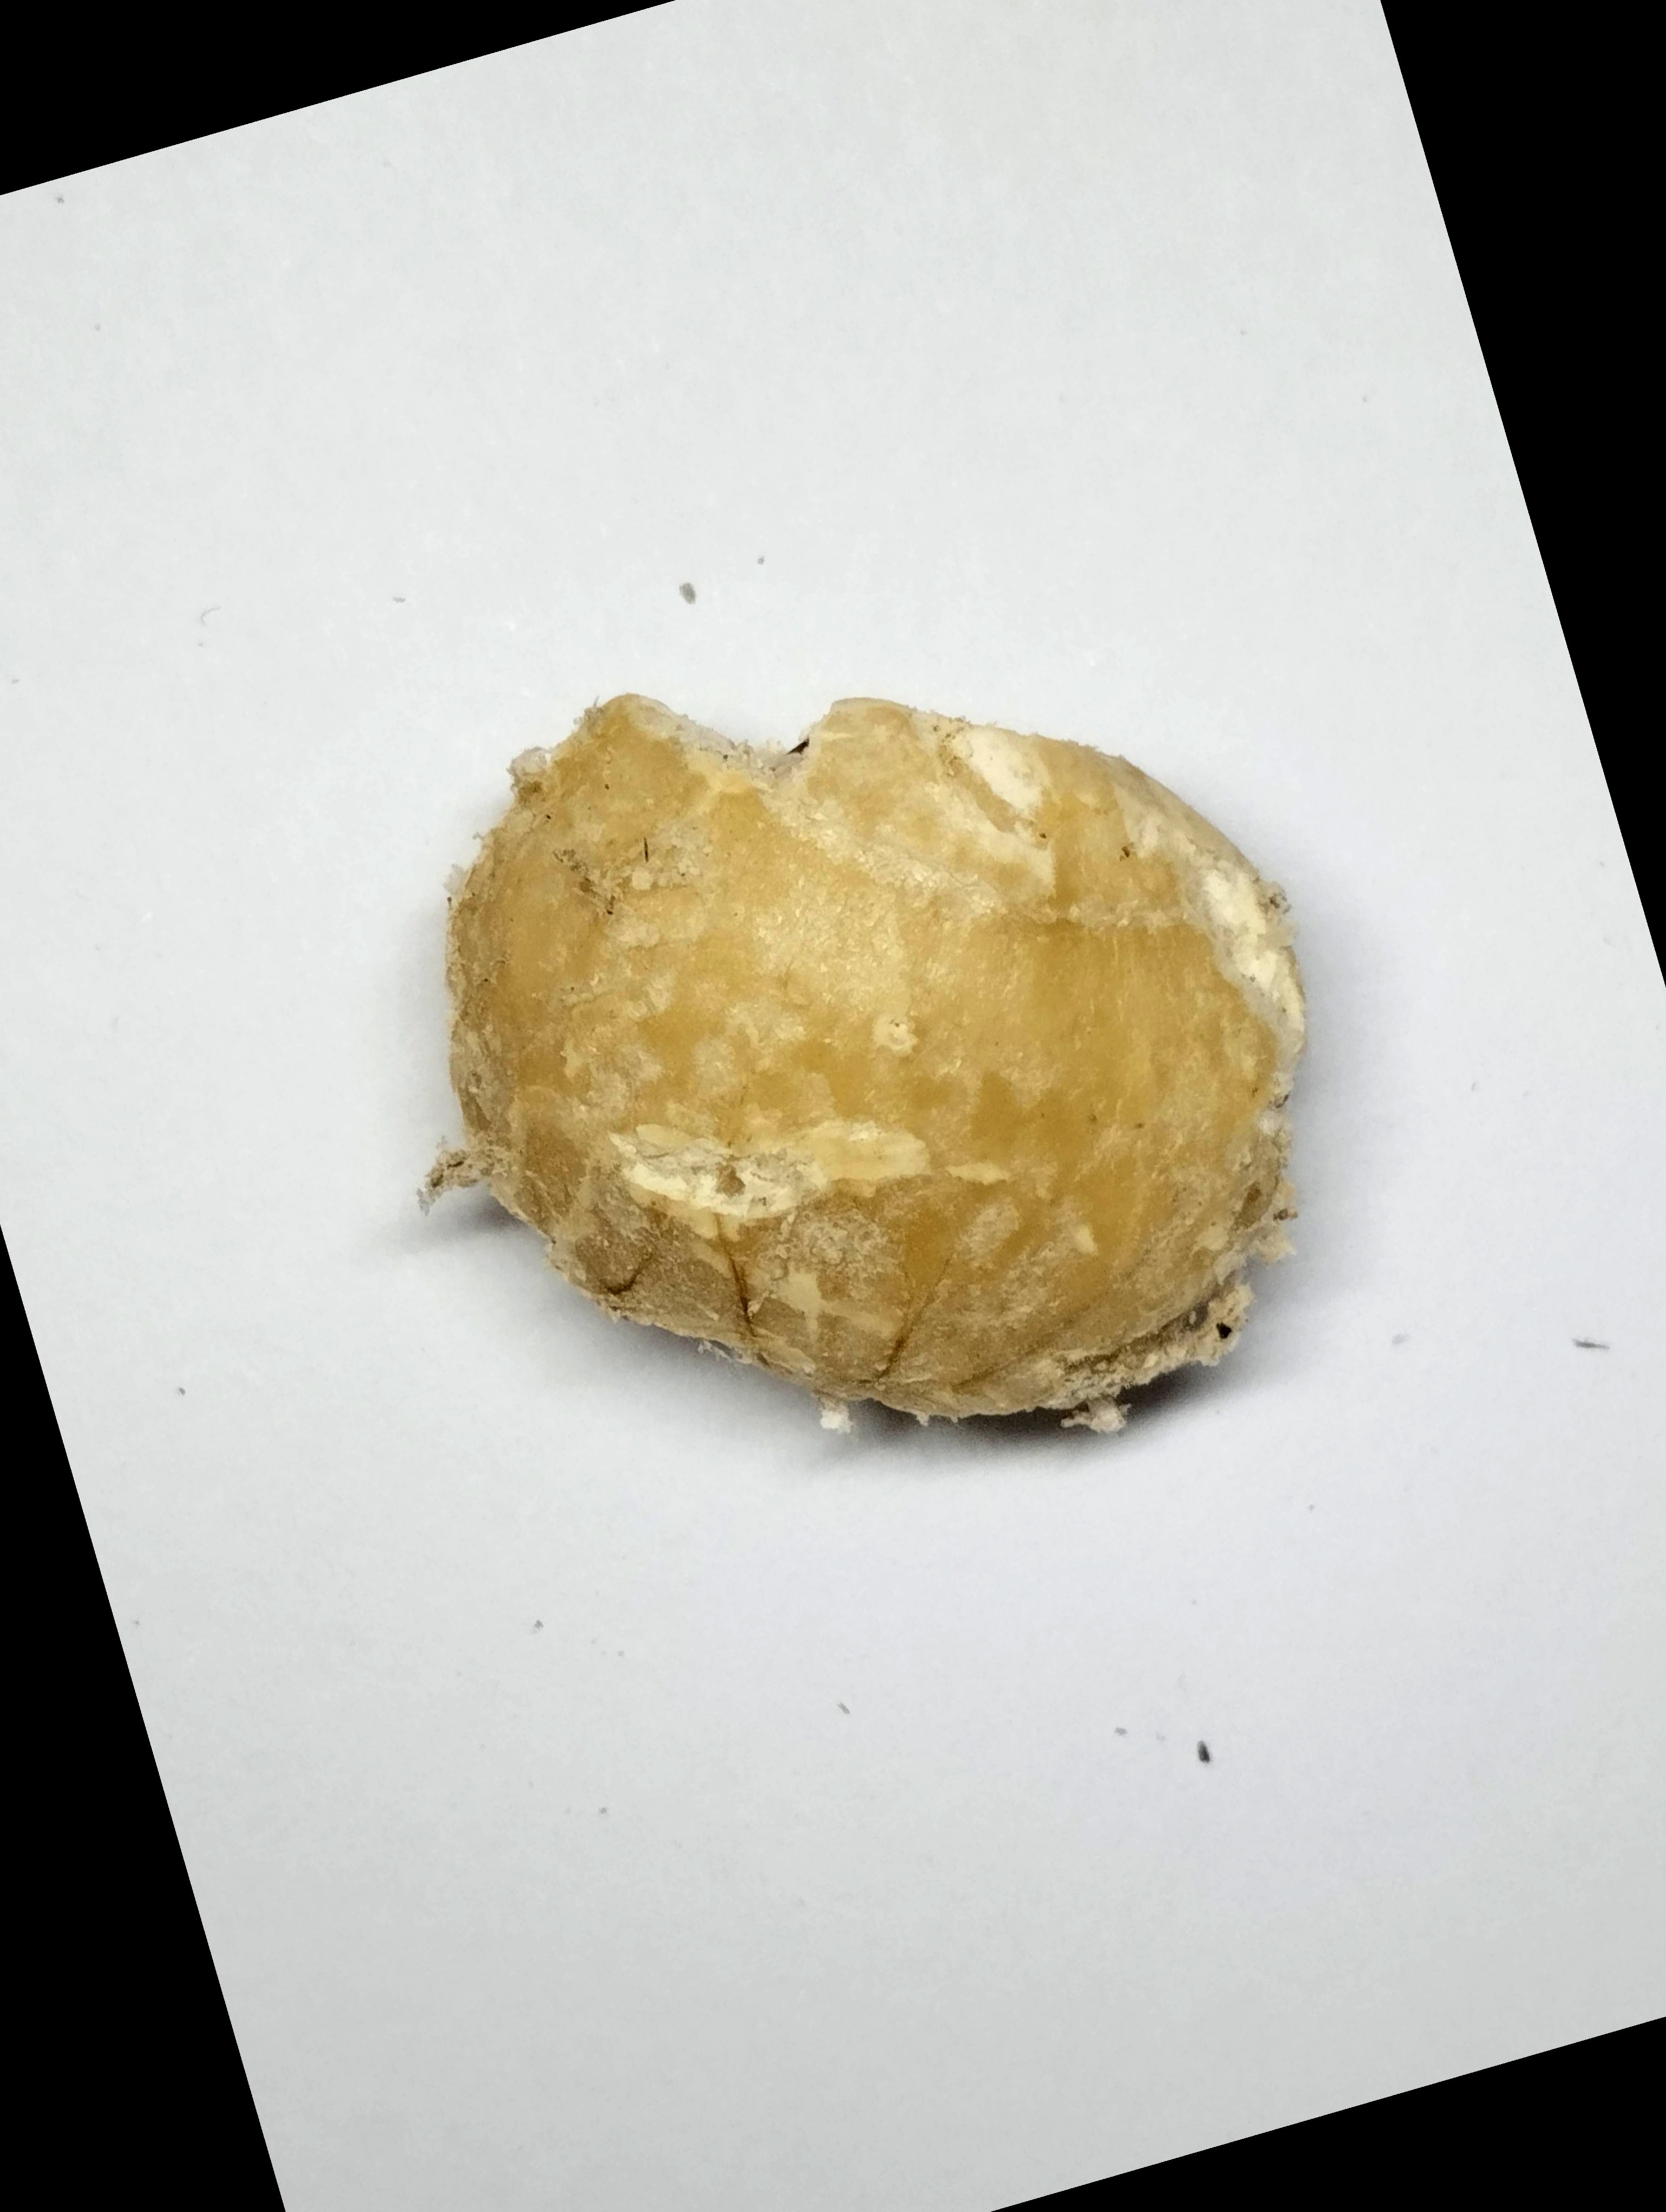
Label: rusak (damaged seed)